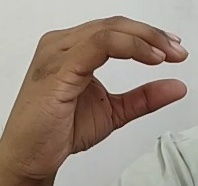
ASL sign: C